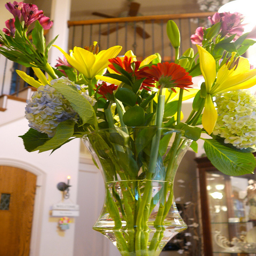
A bouquet of colorful flowers sits inside a glass vase.
A clear glass vase with different types of flowers in it.
A bouquet of colorful flowers sits in a vase.
A vase of water holding different types of flowers in bloom.
Tall, fresh, colorful flowers in a clear vase